802 Naval Air Squadron

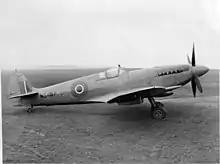
Supermarine Seafire F Mk.XV; an example of the type used by 802 Squadron

The squadron was re-formed at RNAS Yeovilton (HMS "Heron"), Somerset, in February 1942 with six Hawker Sea Hurricane Mk IBs, before embarking in the name ship of her class for escorting the Arctic convoy PQ 18 in September during which time five enemy aircraft were shot down and 17 damaged, in conjunction with 883 Squadron and subsequently the return convoy QP 14